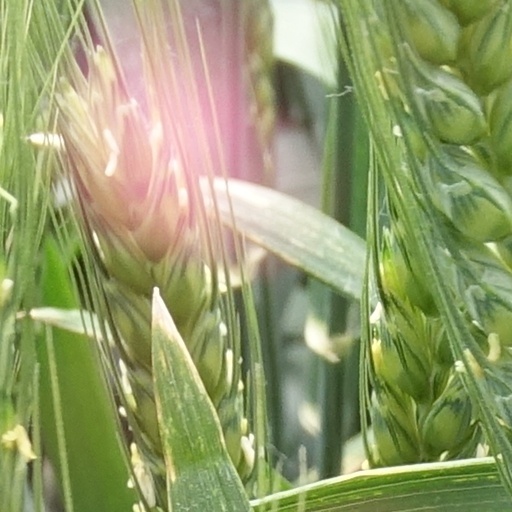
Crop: wheat